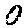
Label: 0